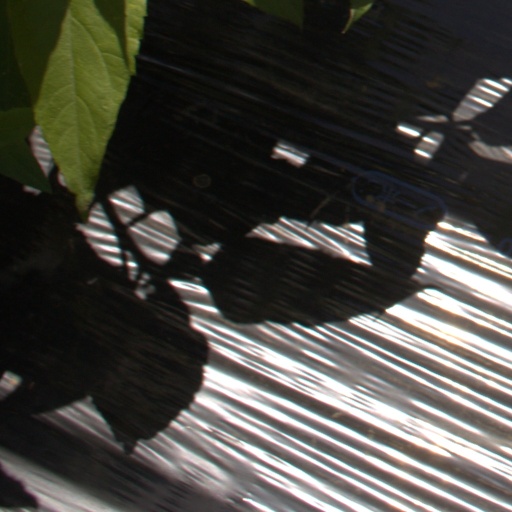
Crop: Jerusalem artichoke